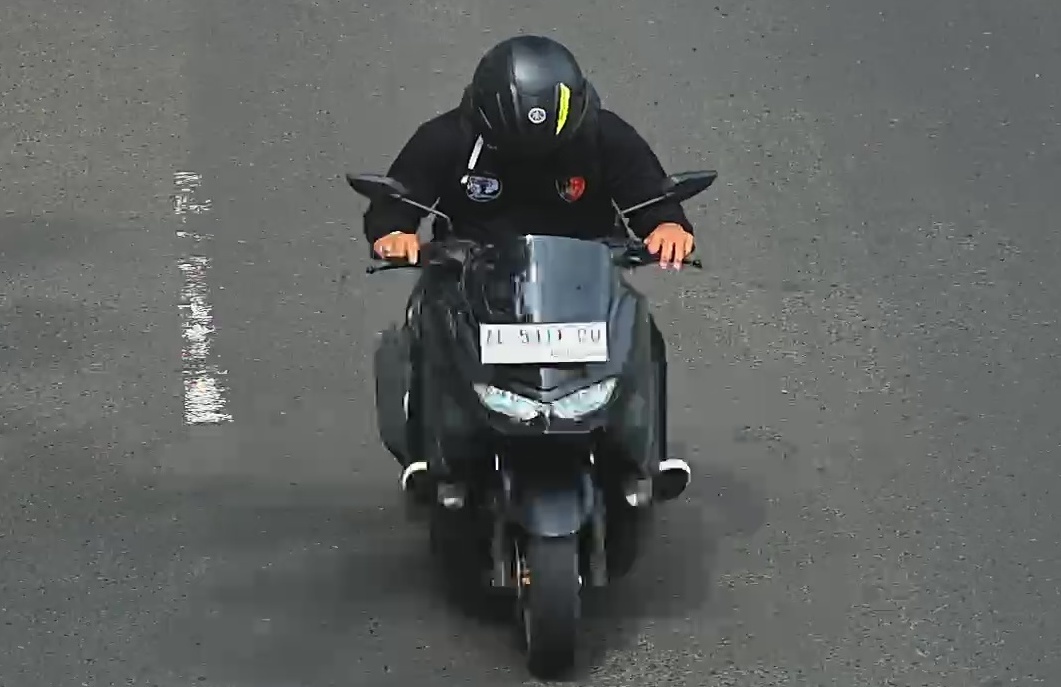
person-with-helmet: 1
person-without-helmet: 0